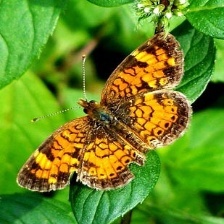
Species: CRECENT